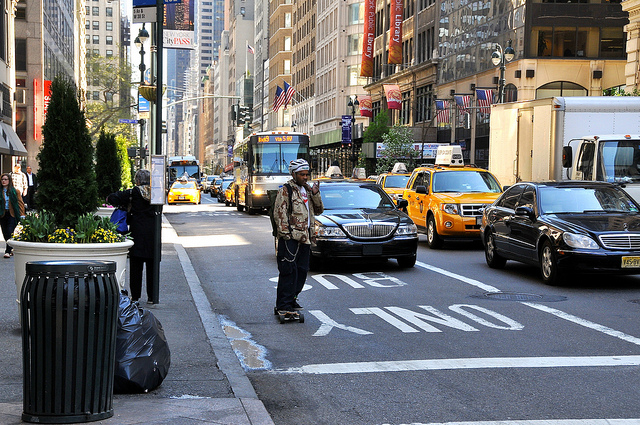
A man standing at a bus stop near a busy city street.